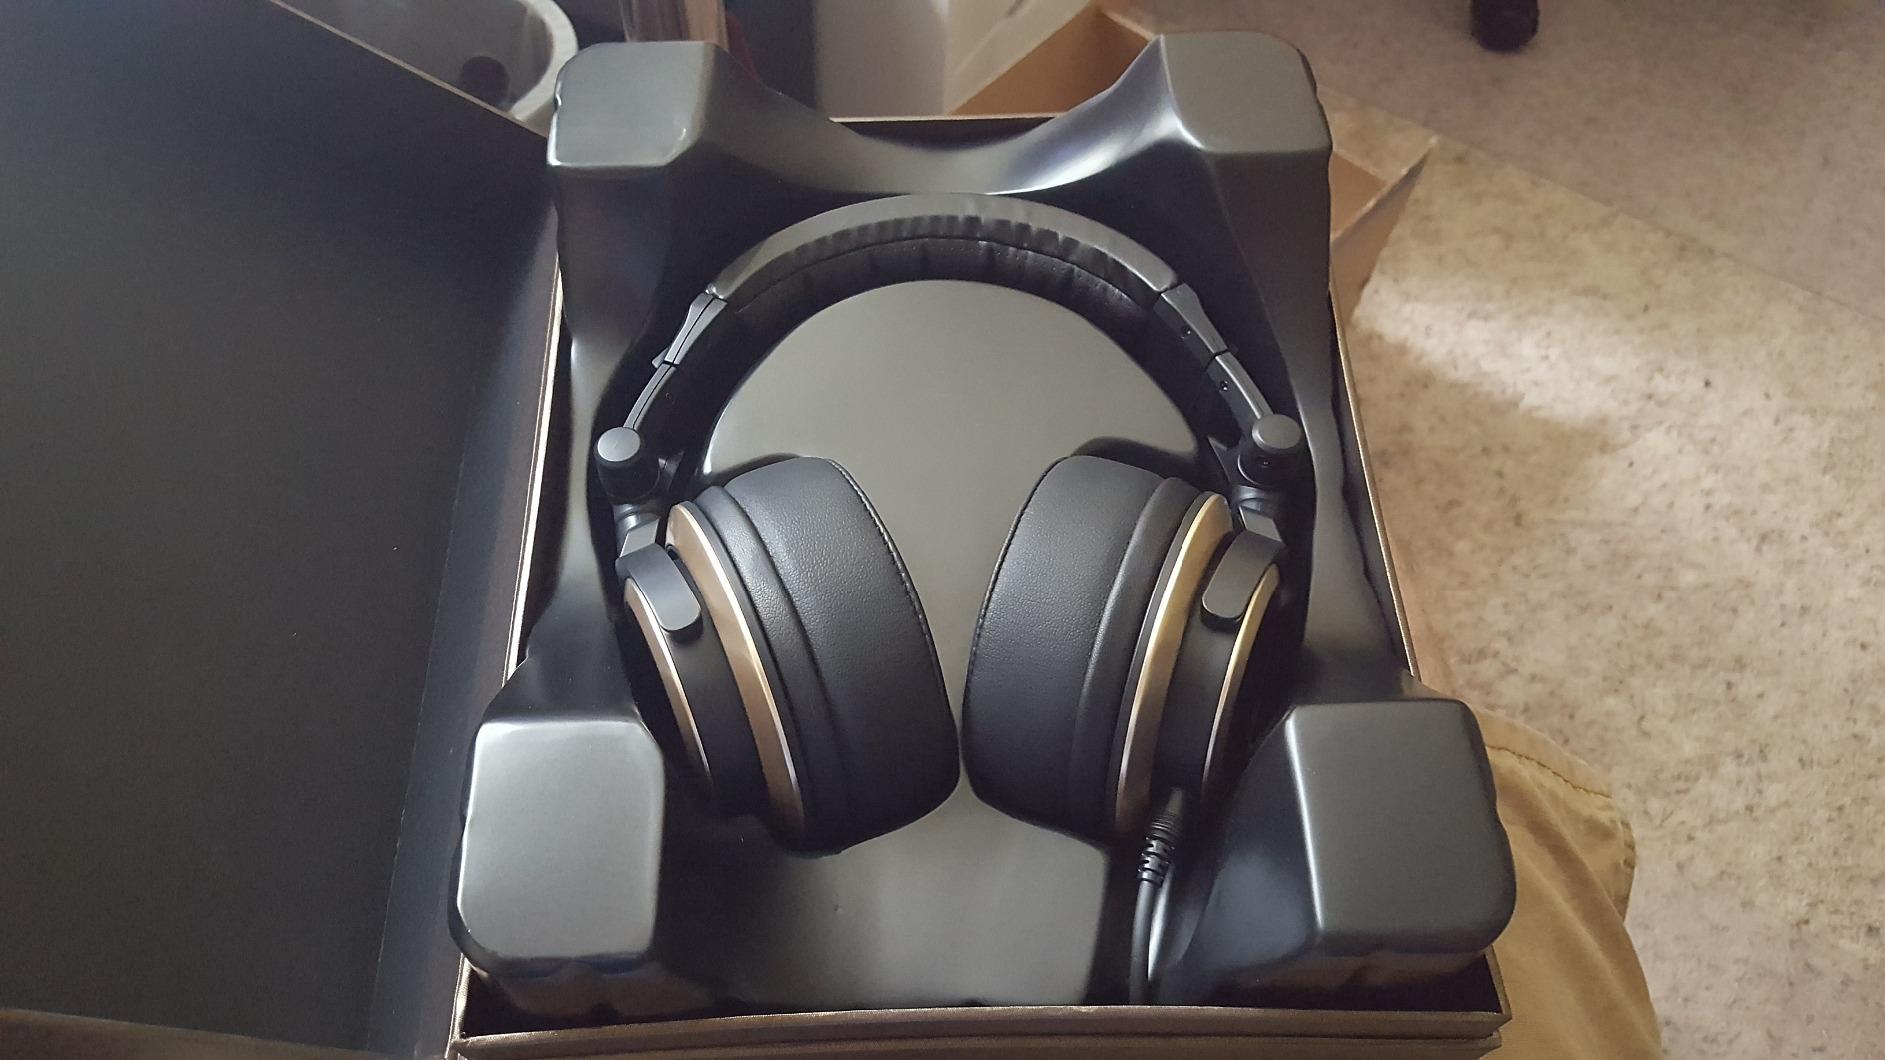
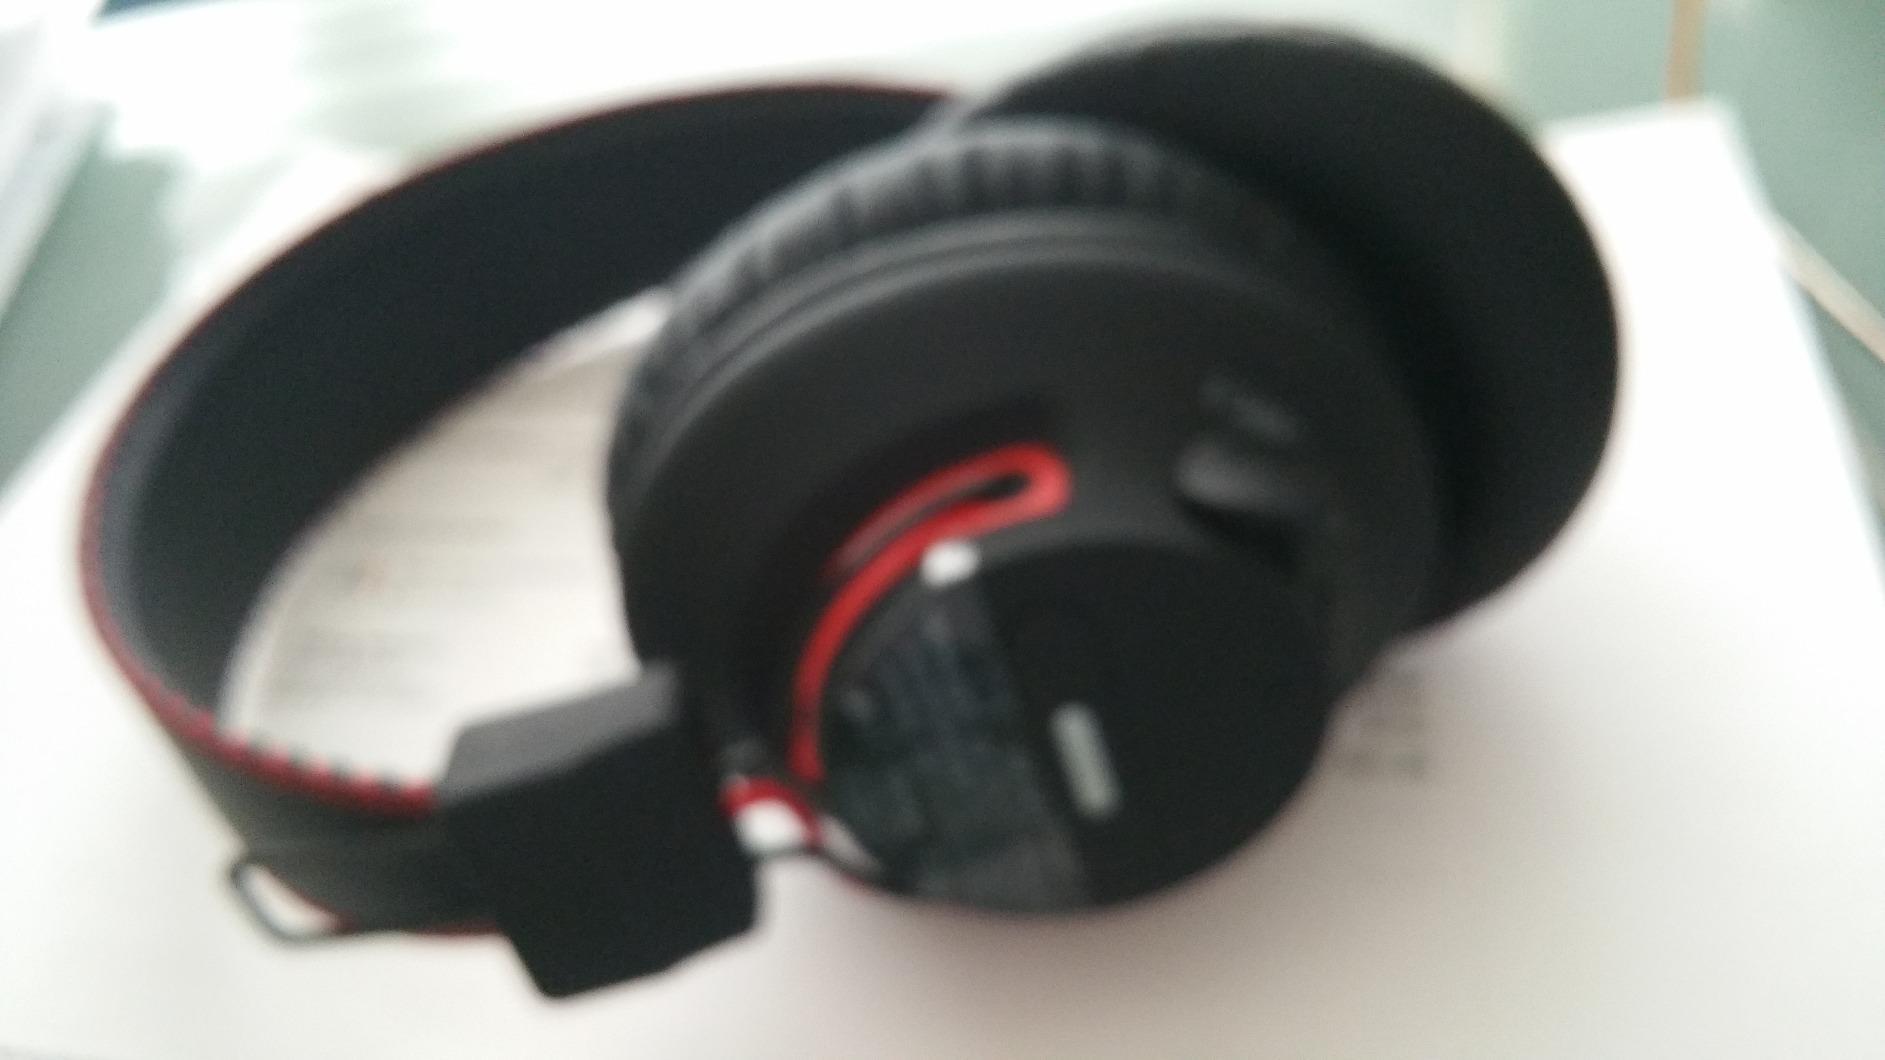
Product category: headphones
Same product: no